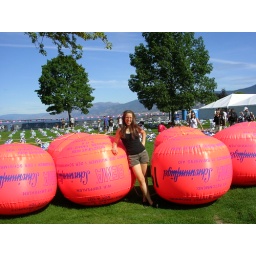
Should be able to see those puppies in the lake tomorrow.